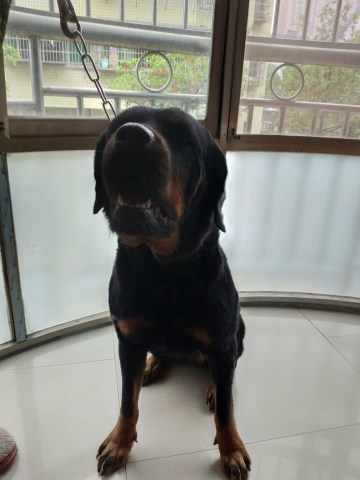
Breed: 224-n000060-Rottweiler